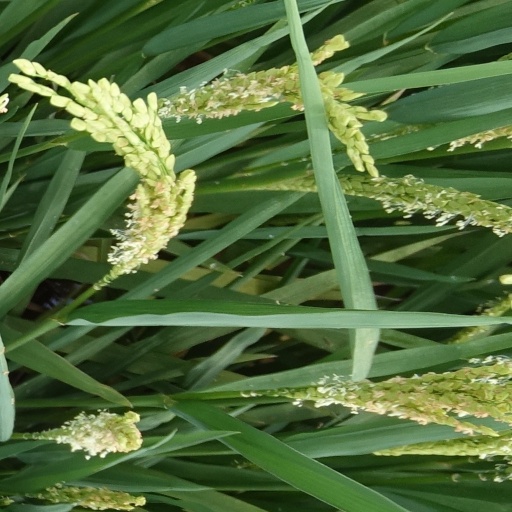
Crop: rice